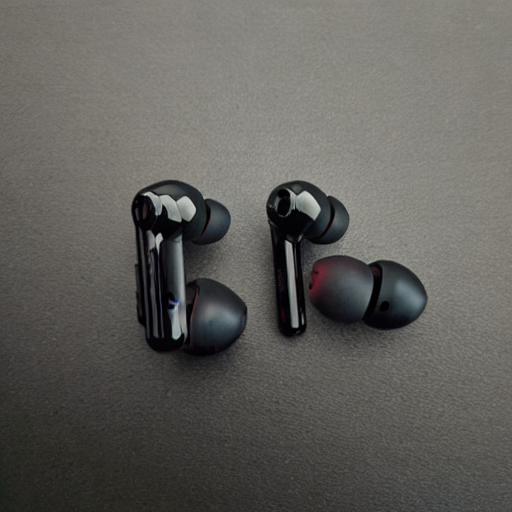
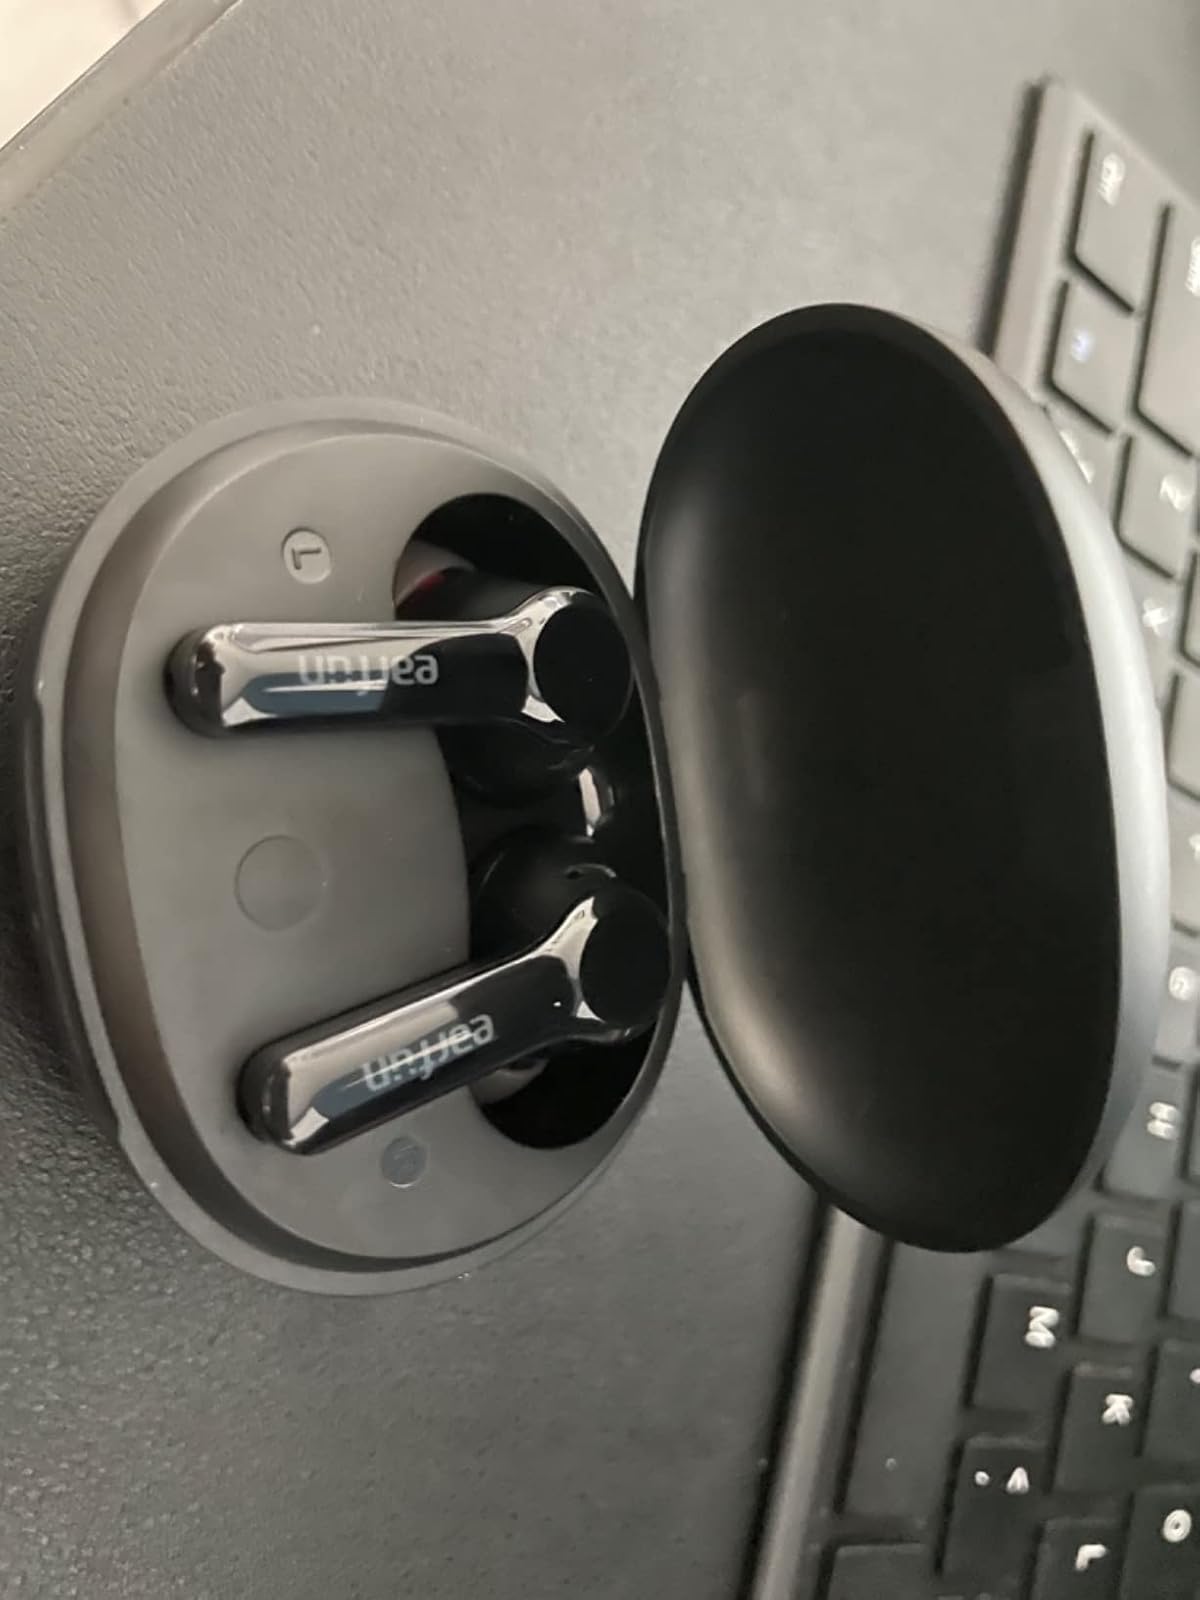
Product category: earbuds
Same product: no